Missionaries and cannibals problem

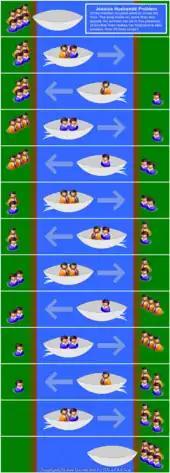
Graphic of solution to Jealous Husbands River Crossing Problem.

The missionaries and cannibals problem, and the closely related jealous husbands problem, are classic river-crossing logic puzzles. The missionaries and cannibals problem is a well-known toy problem in artificial intelligence, where it was used by Saul Amarel as an example of problem representation.